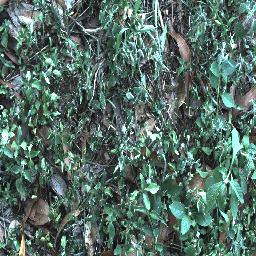
Label: negative